Frøis Frøisland

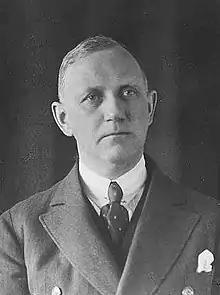
Frøis Frøisland

Nils Frøis Frøisland (4 February 1883 – 29 January 1930) was a Norwegian newspaper correspondent and editor.